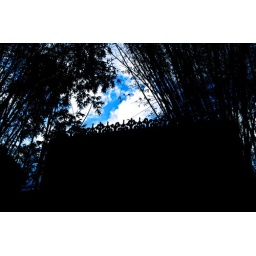
A wave of blue and white washes over you